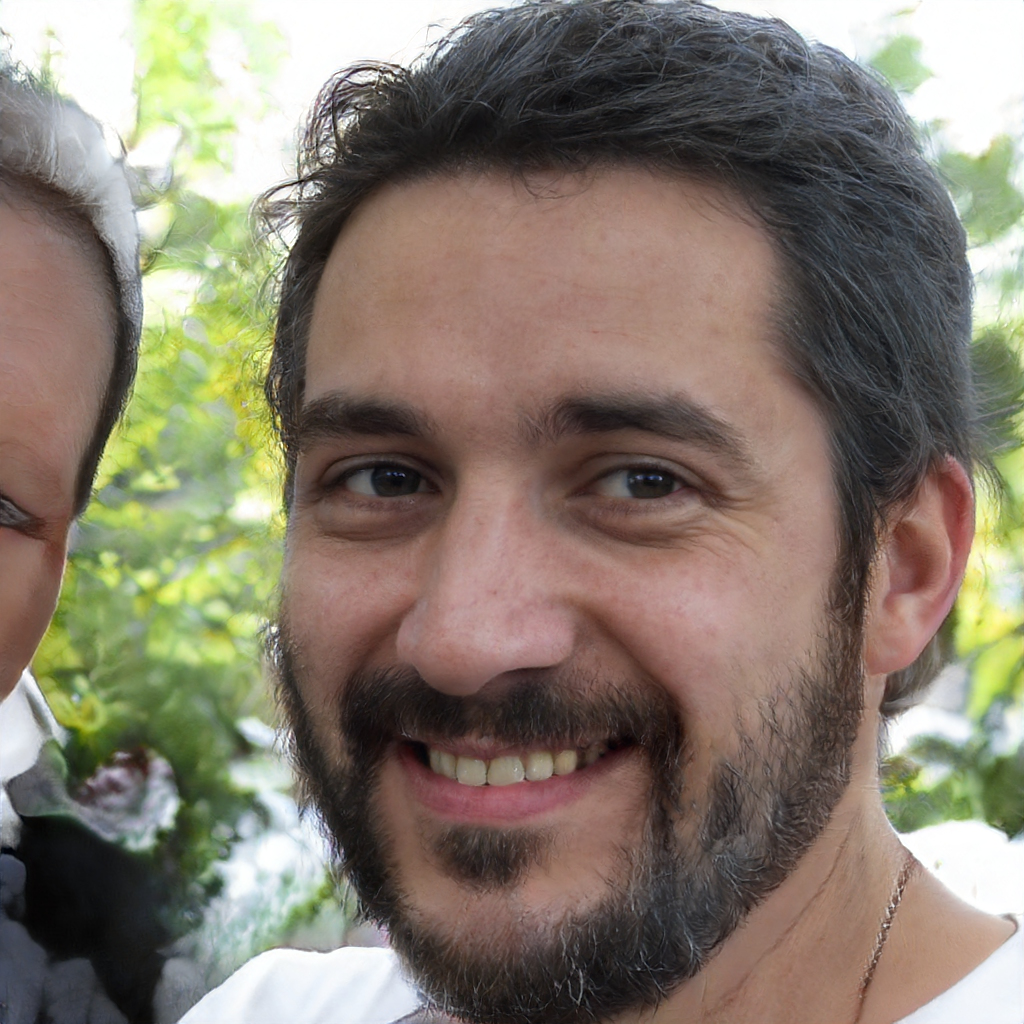
Label: No Watermark